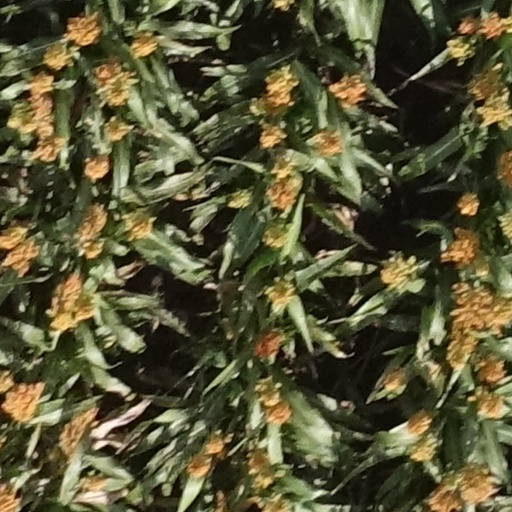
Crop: sorghum